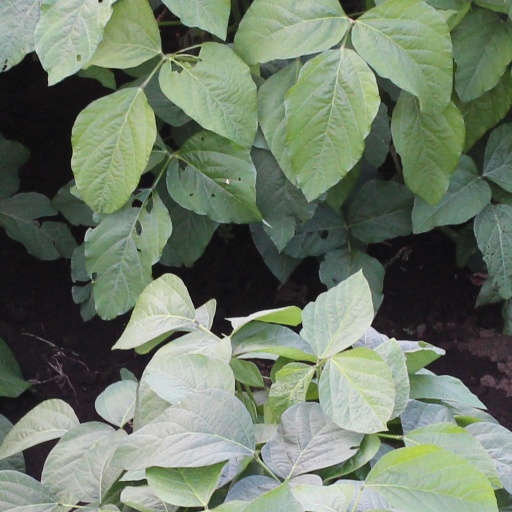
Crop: soybean